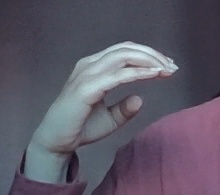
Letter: jeem